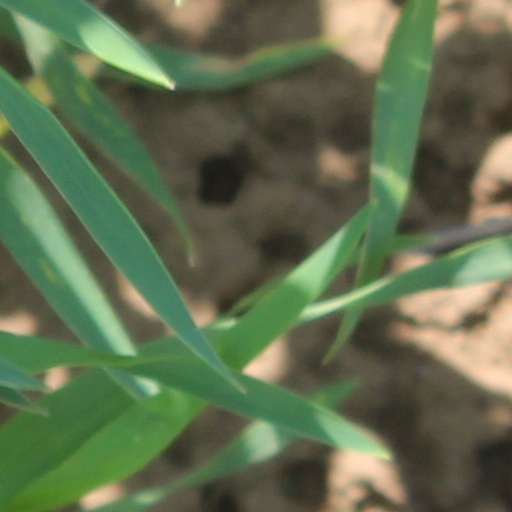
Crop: wheat